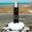
Label: rocket